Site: brandenburg
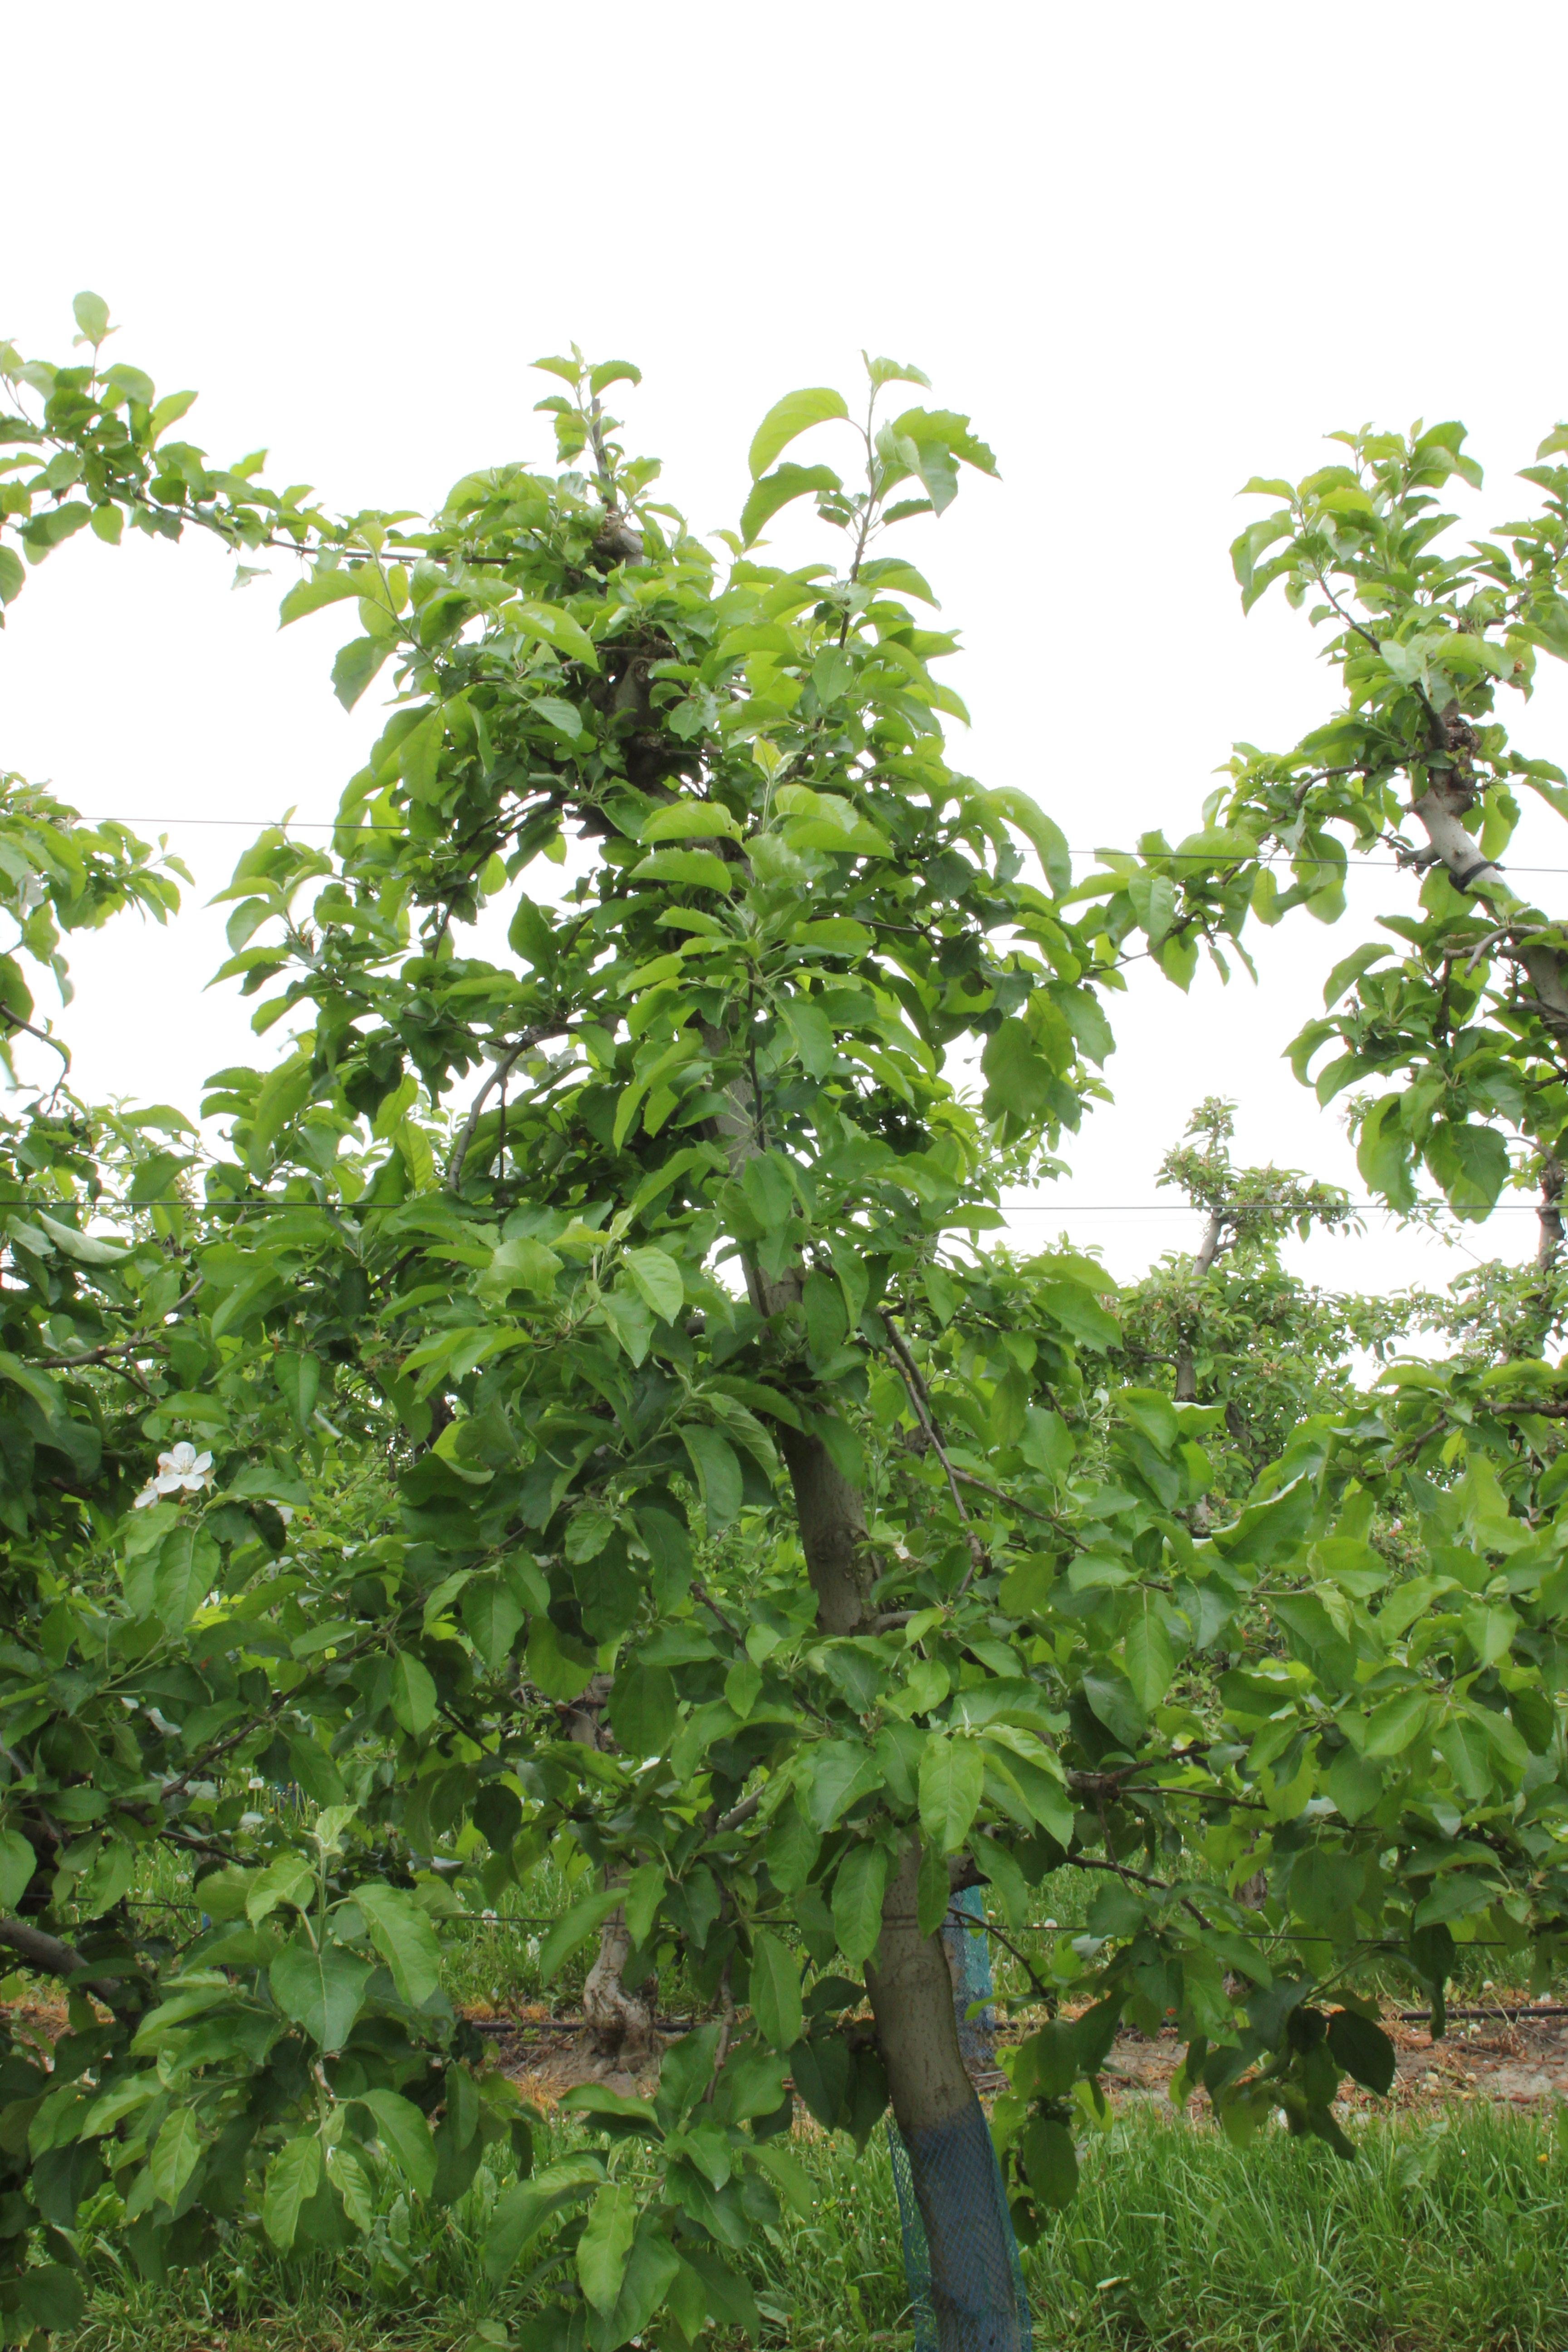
Growth stage (BBCH 67): Flowering